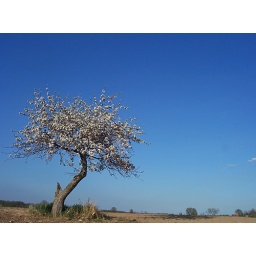
Yup, digging in the really old picture box again. The tornado got that tree about a year later.